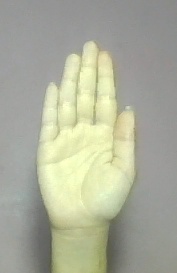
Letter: seen